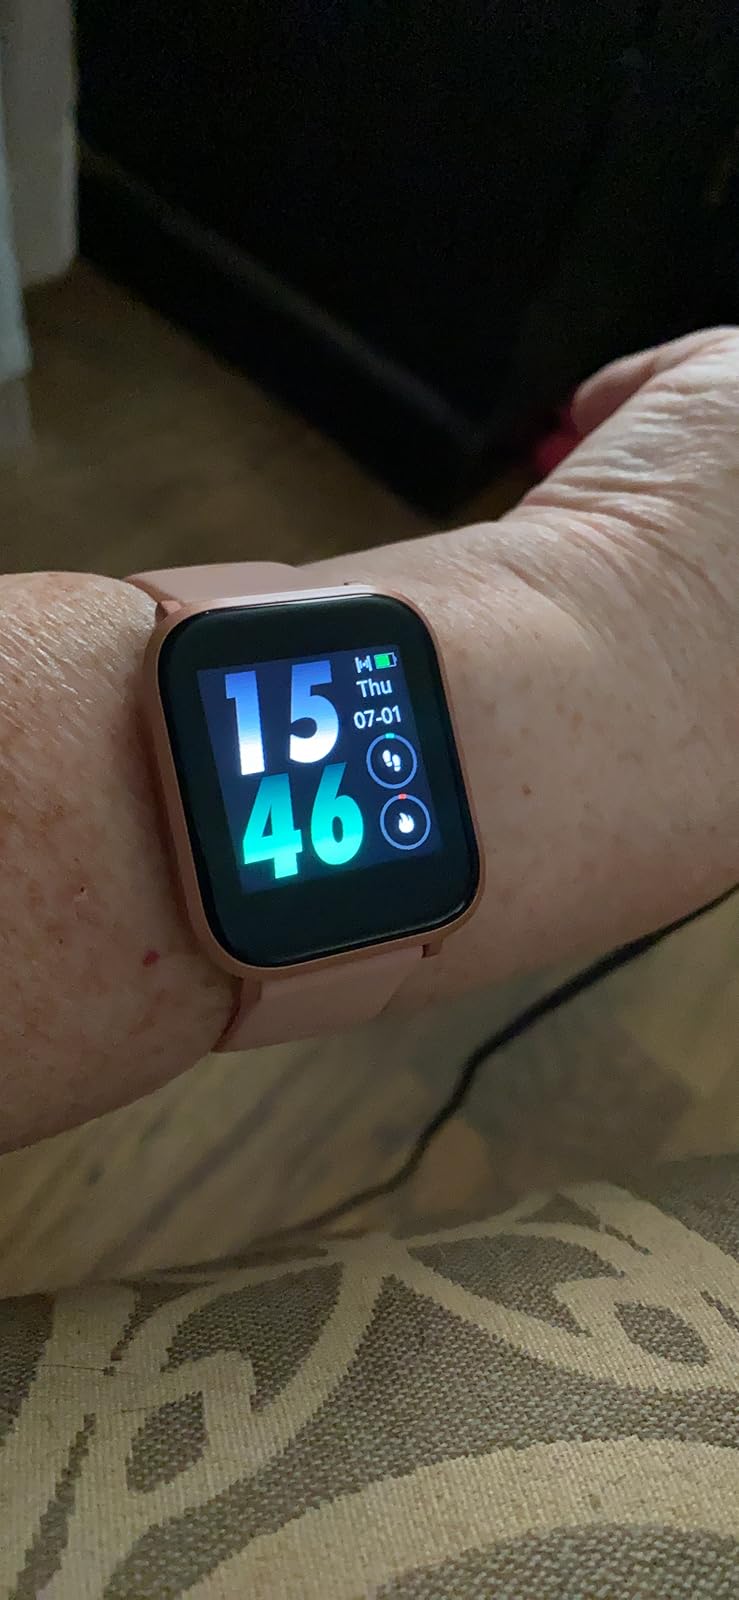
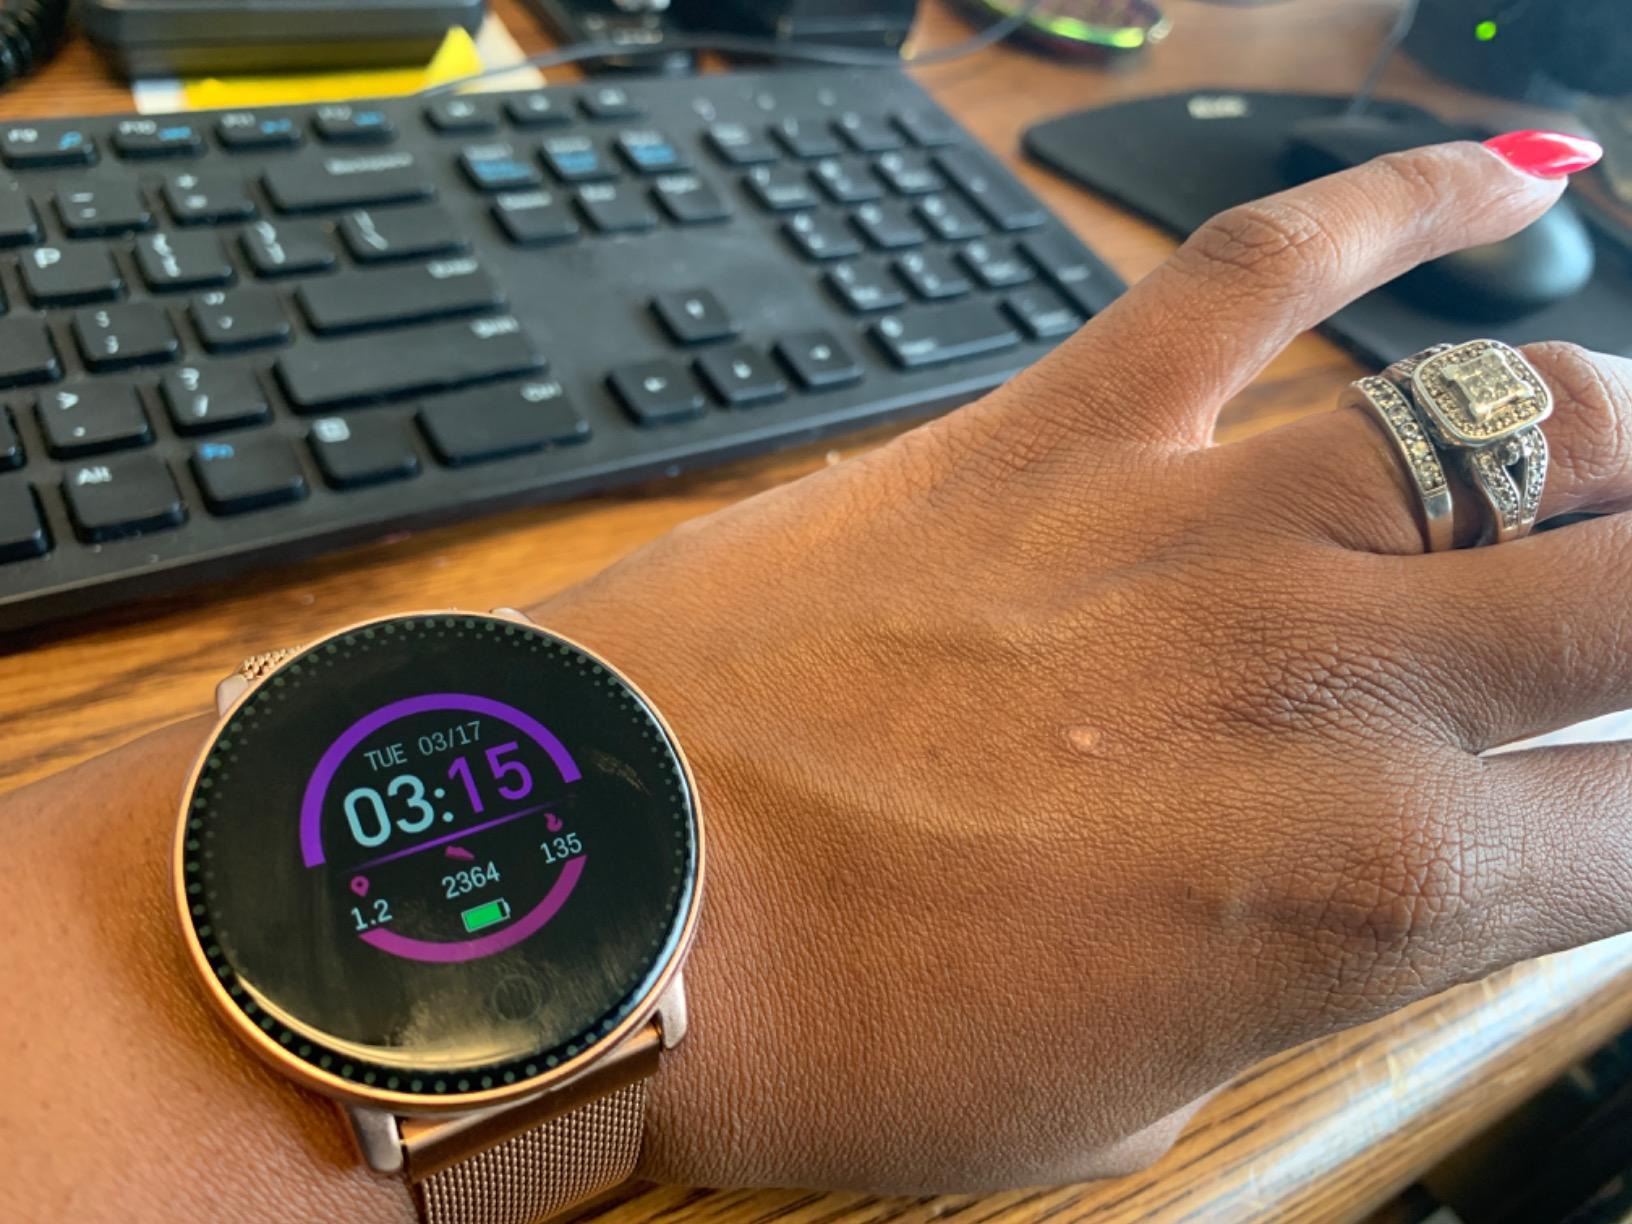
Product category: smartwatch
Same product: no